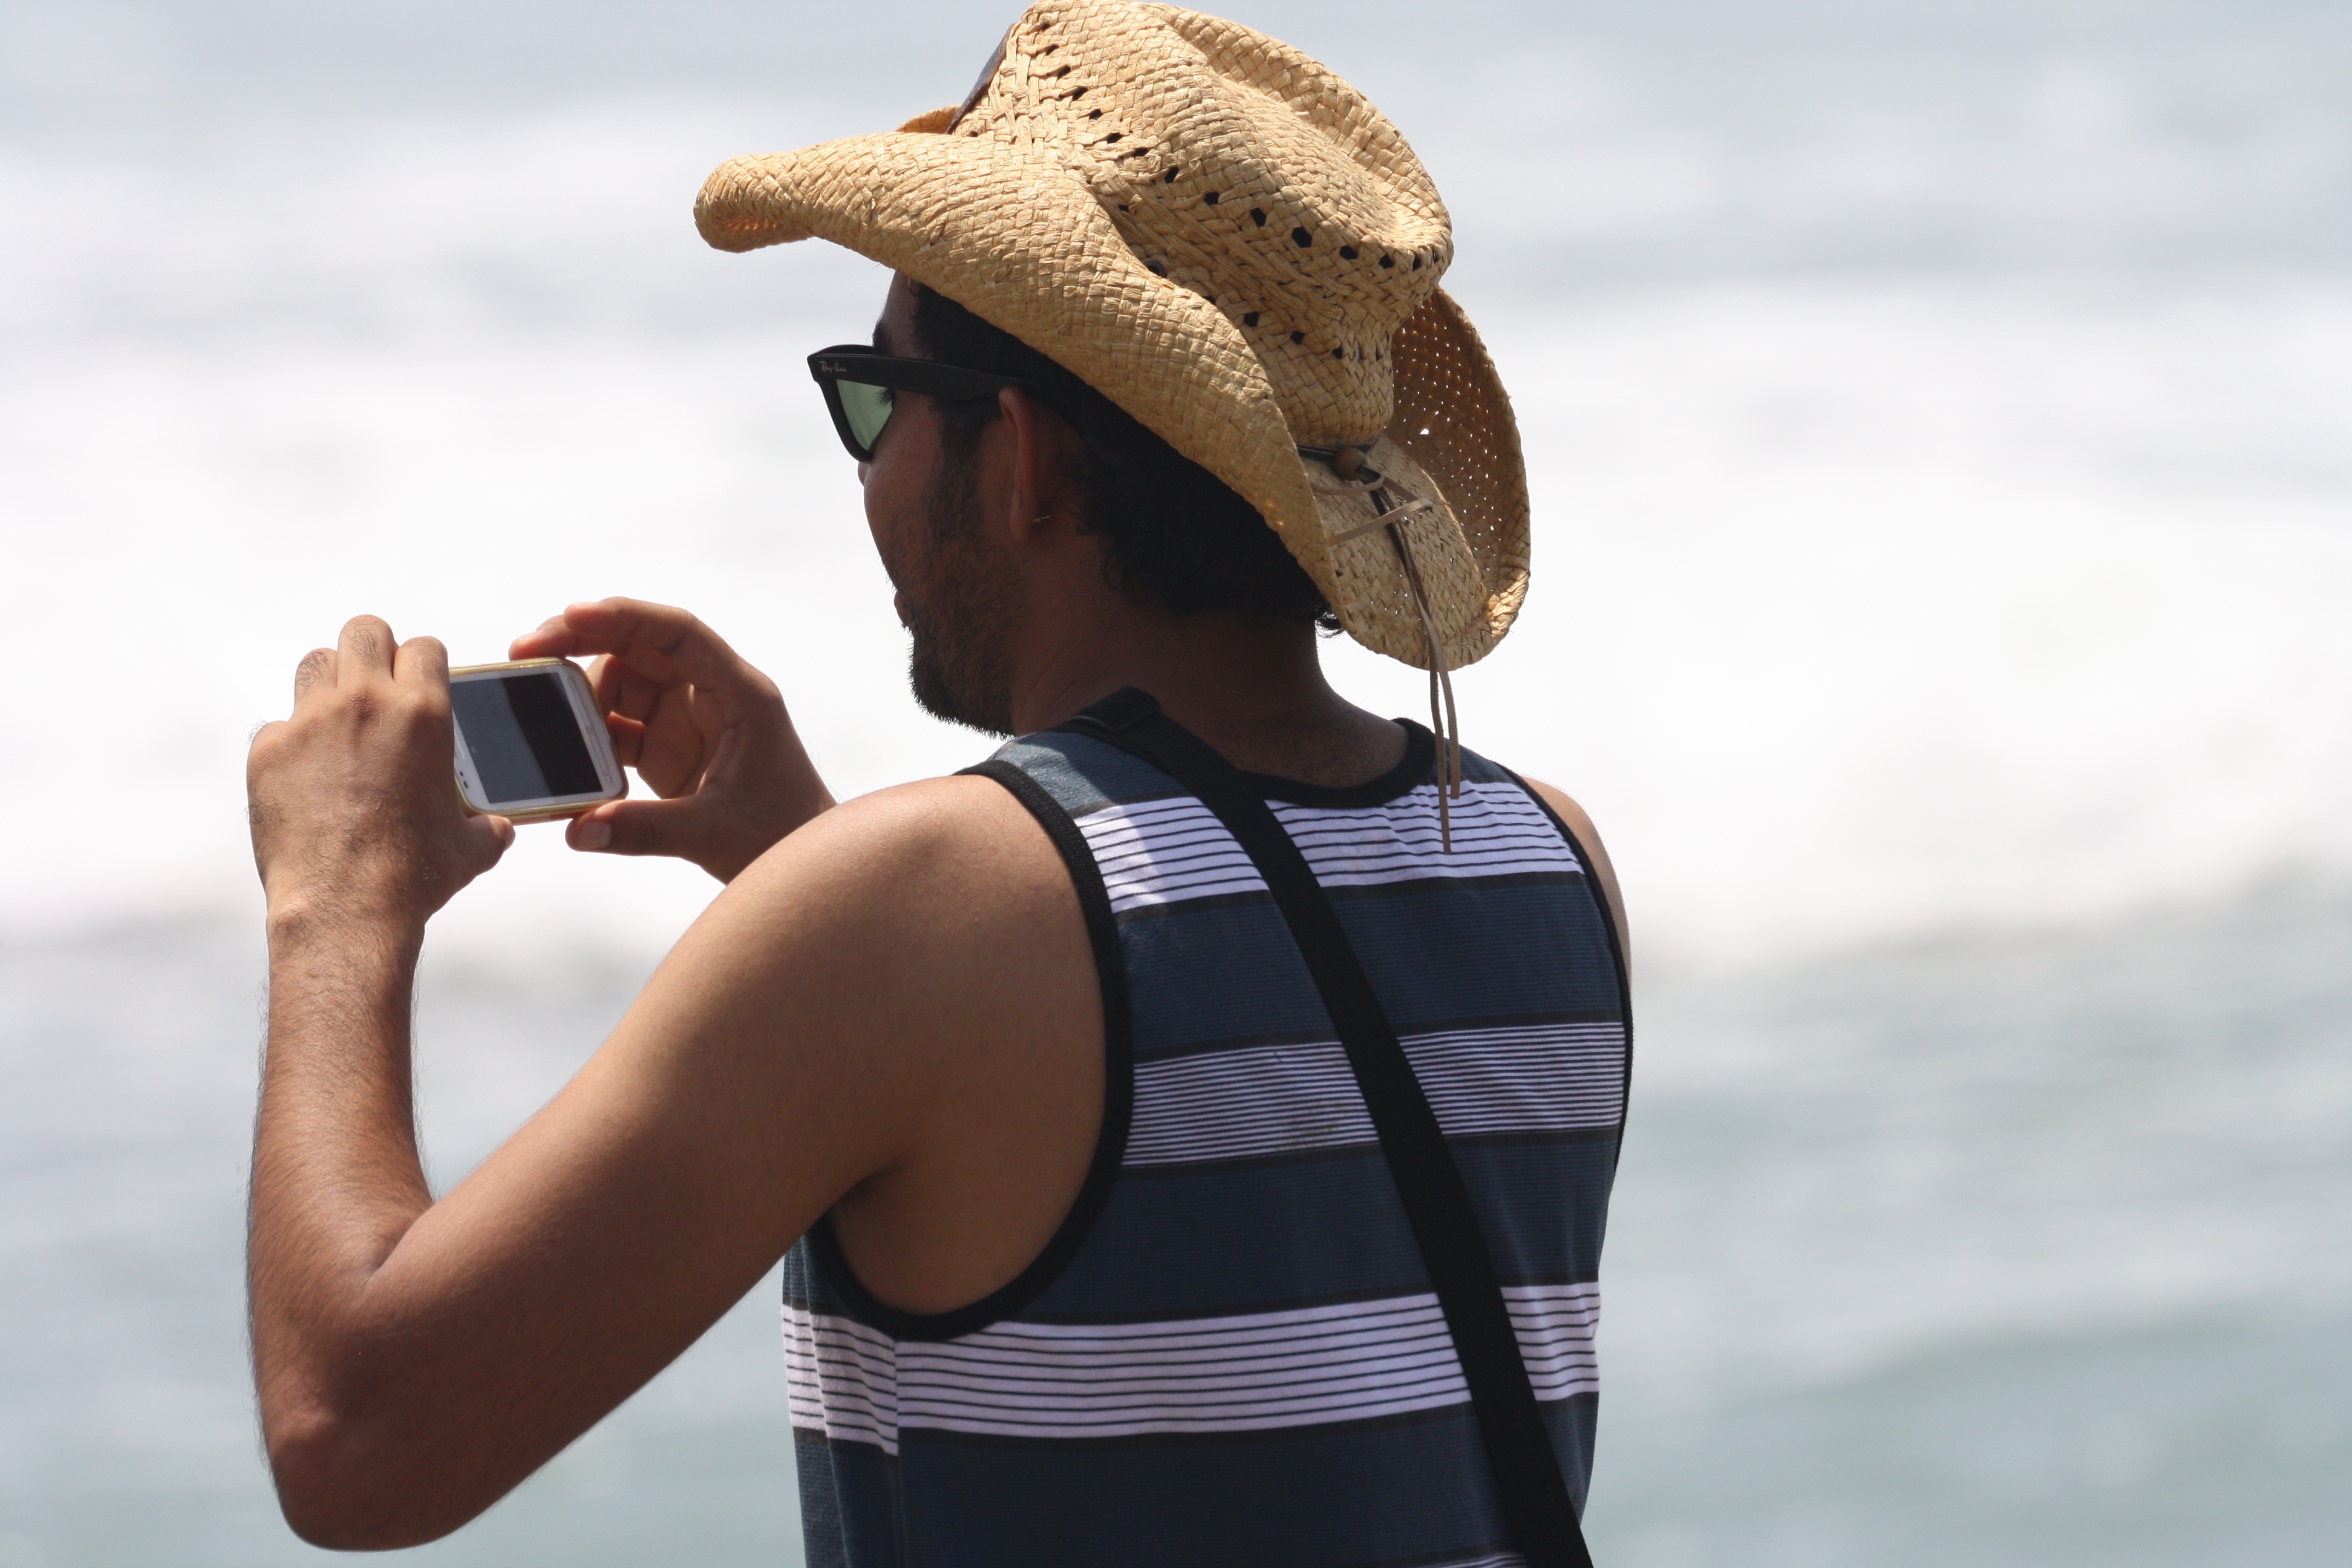
iphone, hand, man, beach, person, photographer, vacation, tourist, male, spring, hat, clothing, human body, sunglasses, glasses, cap, head, beauty, interaction, photo shoot